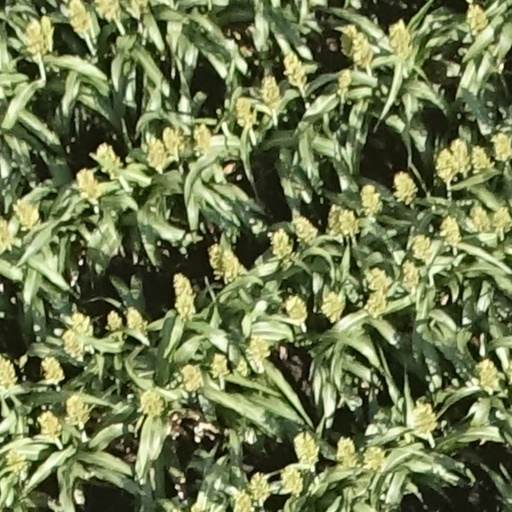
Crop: sorghum